NXT Deadline (2022)

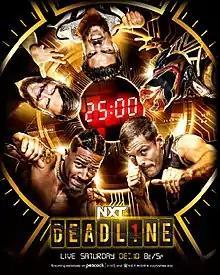
Promotional poster featuring Joe Gacy, JD McDonagh, Axiom, Carmelo Hayes, and Grayson Waller

The 2022 NXT Deadline (stylized as DEADL1NE) was a professional wrestling event produced by WWE. It was the inaugural Deadline held for the promotion's developmental brand NXT. The event took place on Saturday, December 10, 2022, at the WWE Performance Center in Orlando, Florida and aired via WWE's livestreaming platforms. Deadline replaced NXT WarGames as the brand's December event, as the WarGames concept was moved to the main roster for that year's event for the Raw and SmackDown brands. Additionally, Deadline debuted the Iron Survivor Challenge match-type in WWE, with one each for the men and women, which is a 25-minute five-person match in which a wrestler attempts to score the most falls in order to win and earn a match for the NXT Championship and NXT Women's Championship, respectively.